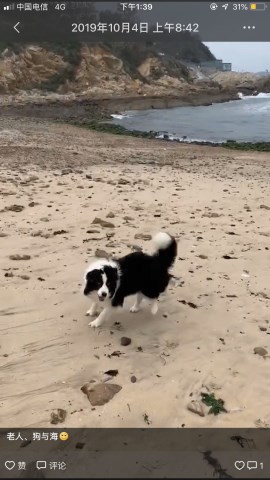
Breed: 2594-n000109-Border_collie